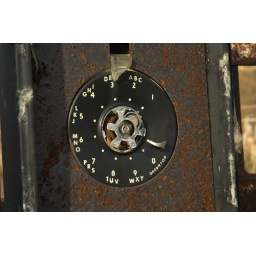
in a box on the beach near a pier, was handy in its day.